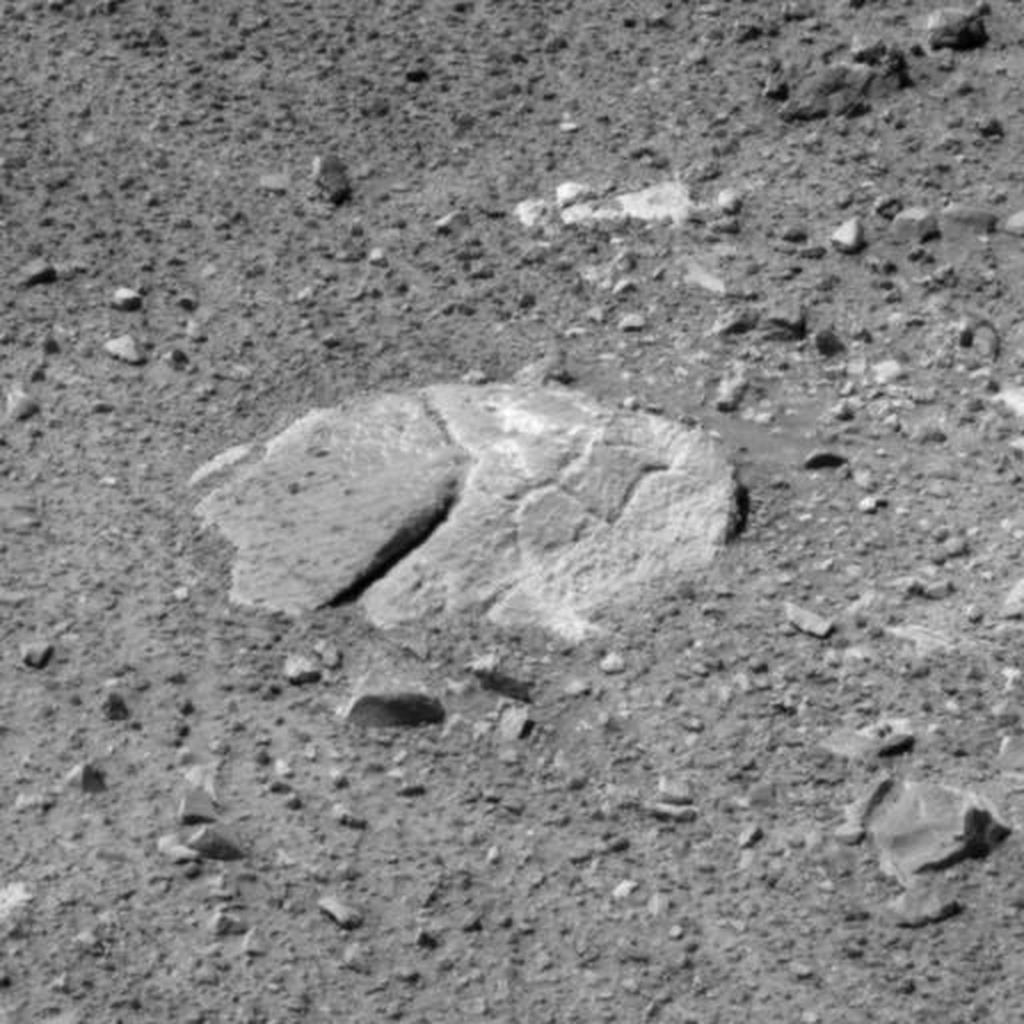
Surface features visible: Rock Outcrops, Clasts, Soil, Nearby Surface